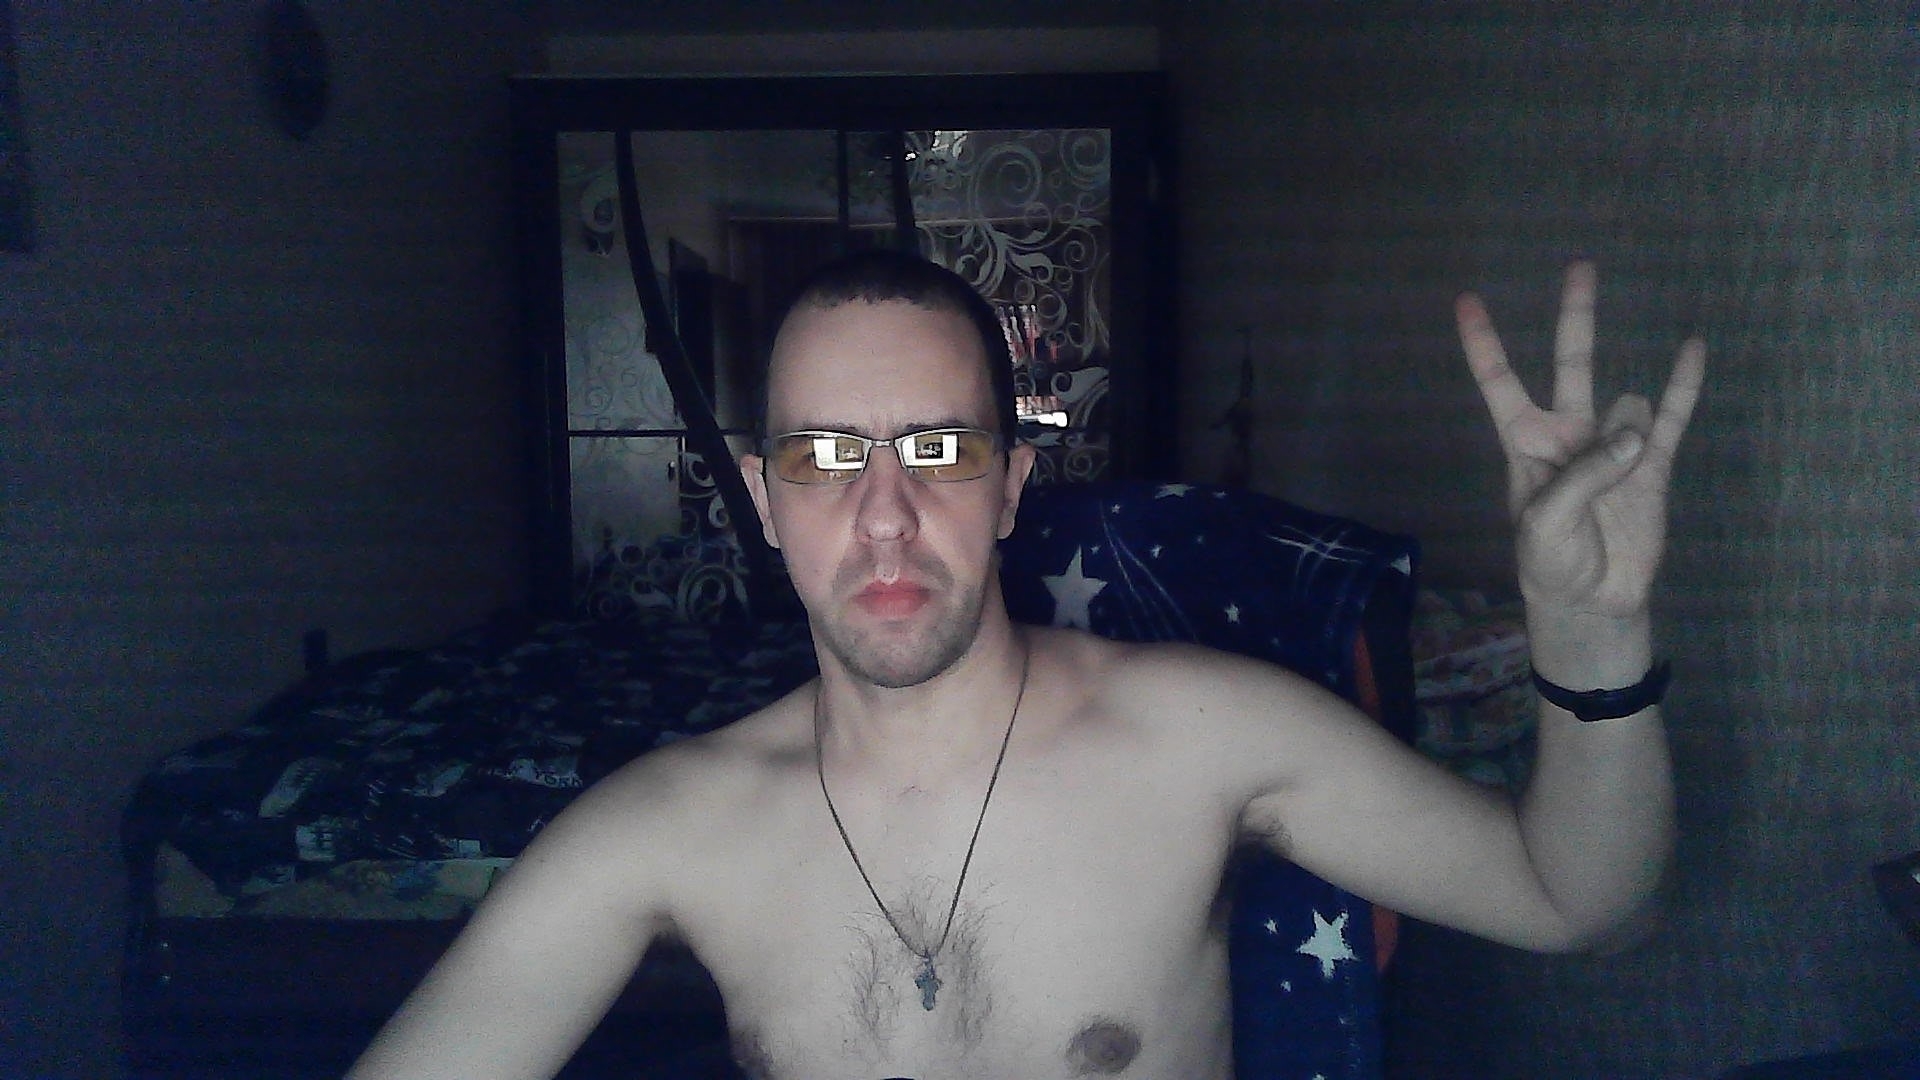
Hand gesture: three3